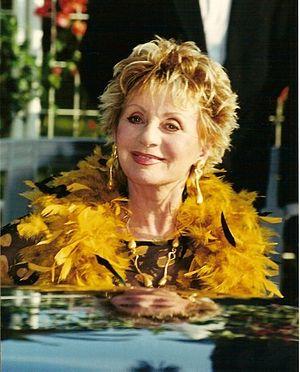
Annie Cordy au festival de Cannes
Annie Cordy, née Léonie Cooreman le 16 juin 1928 à Laeken, est une chanteuse, meneuse de revue et actrice belge.